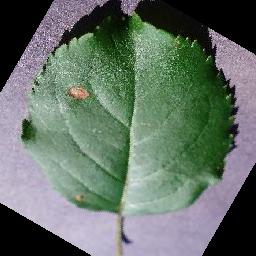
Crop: apple
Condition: black_rot